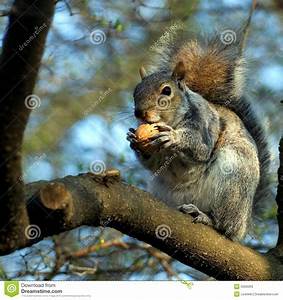
Label: scoiattolo